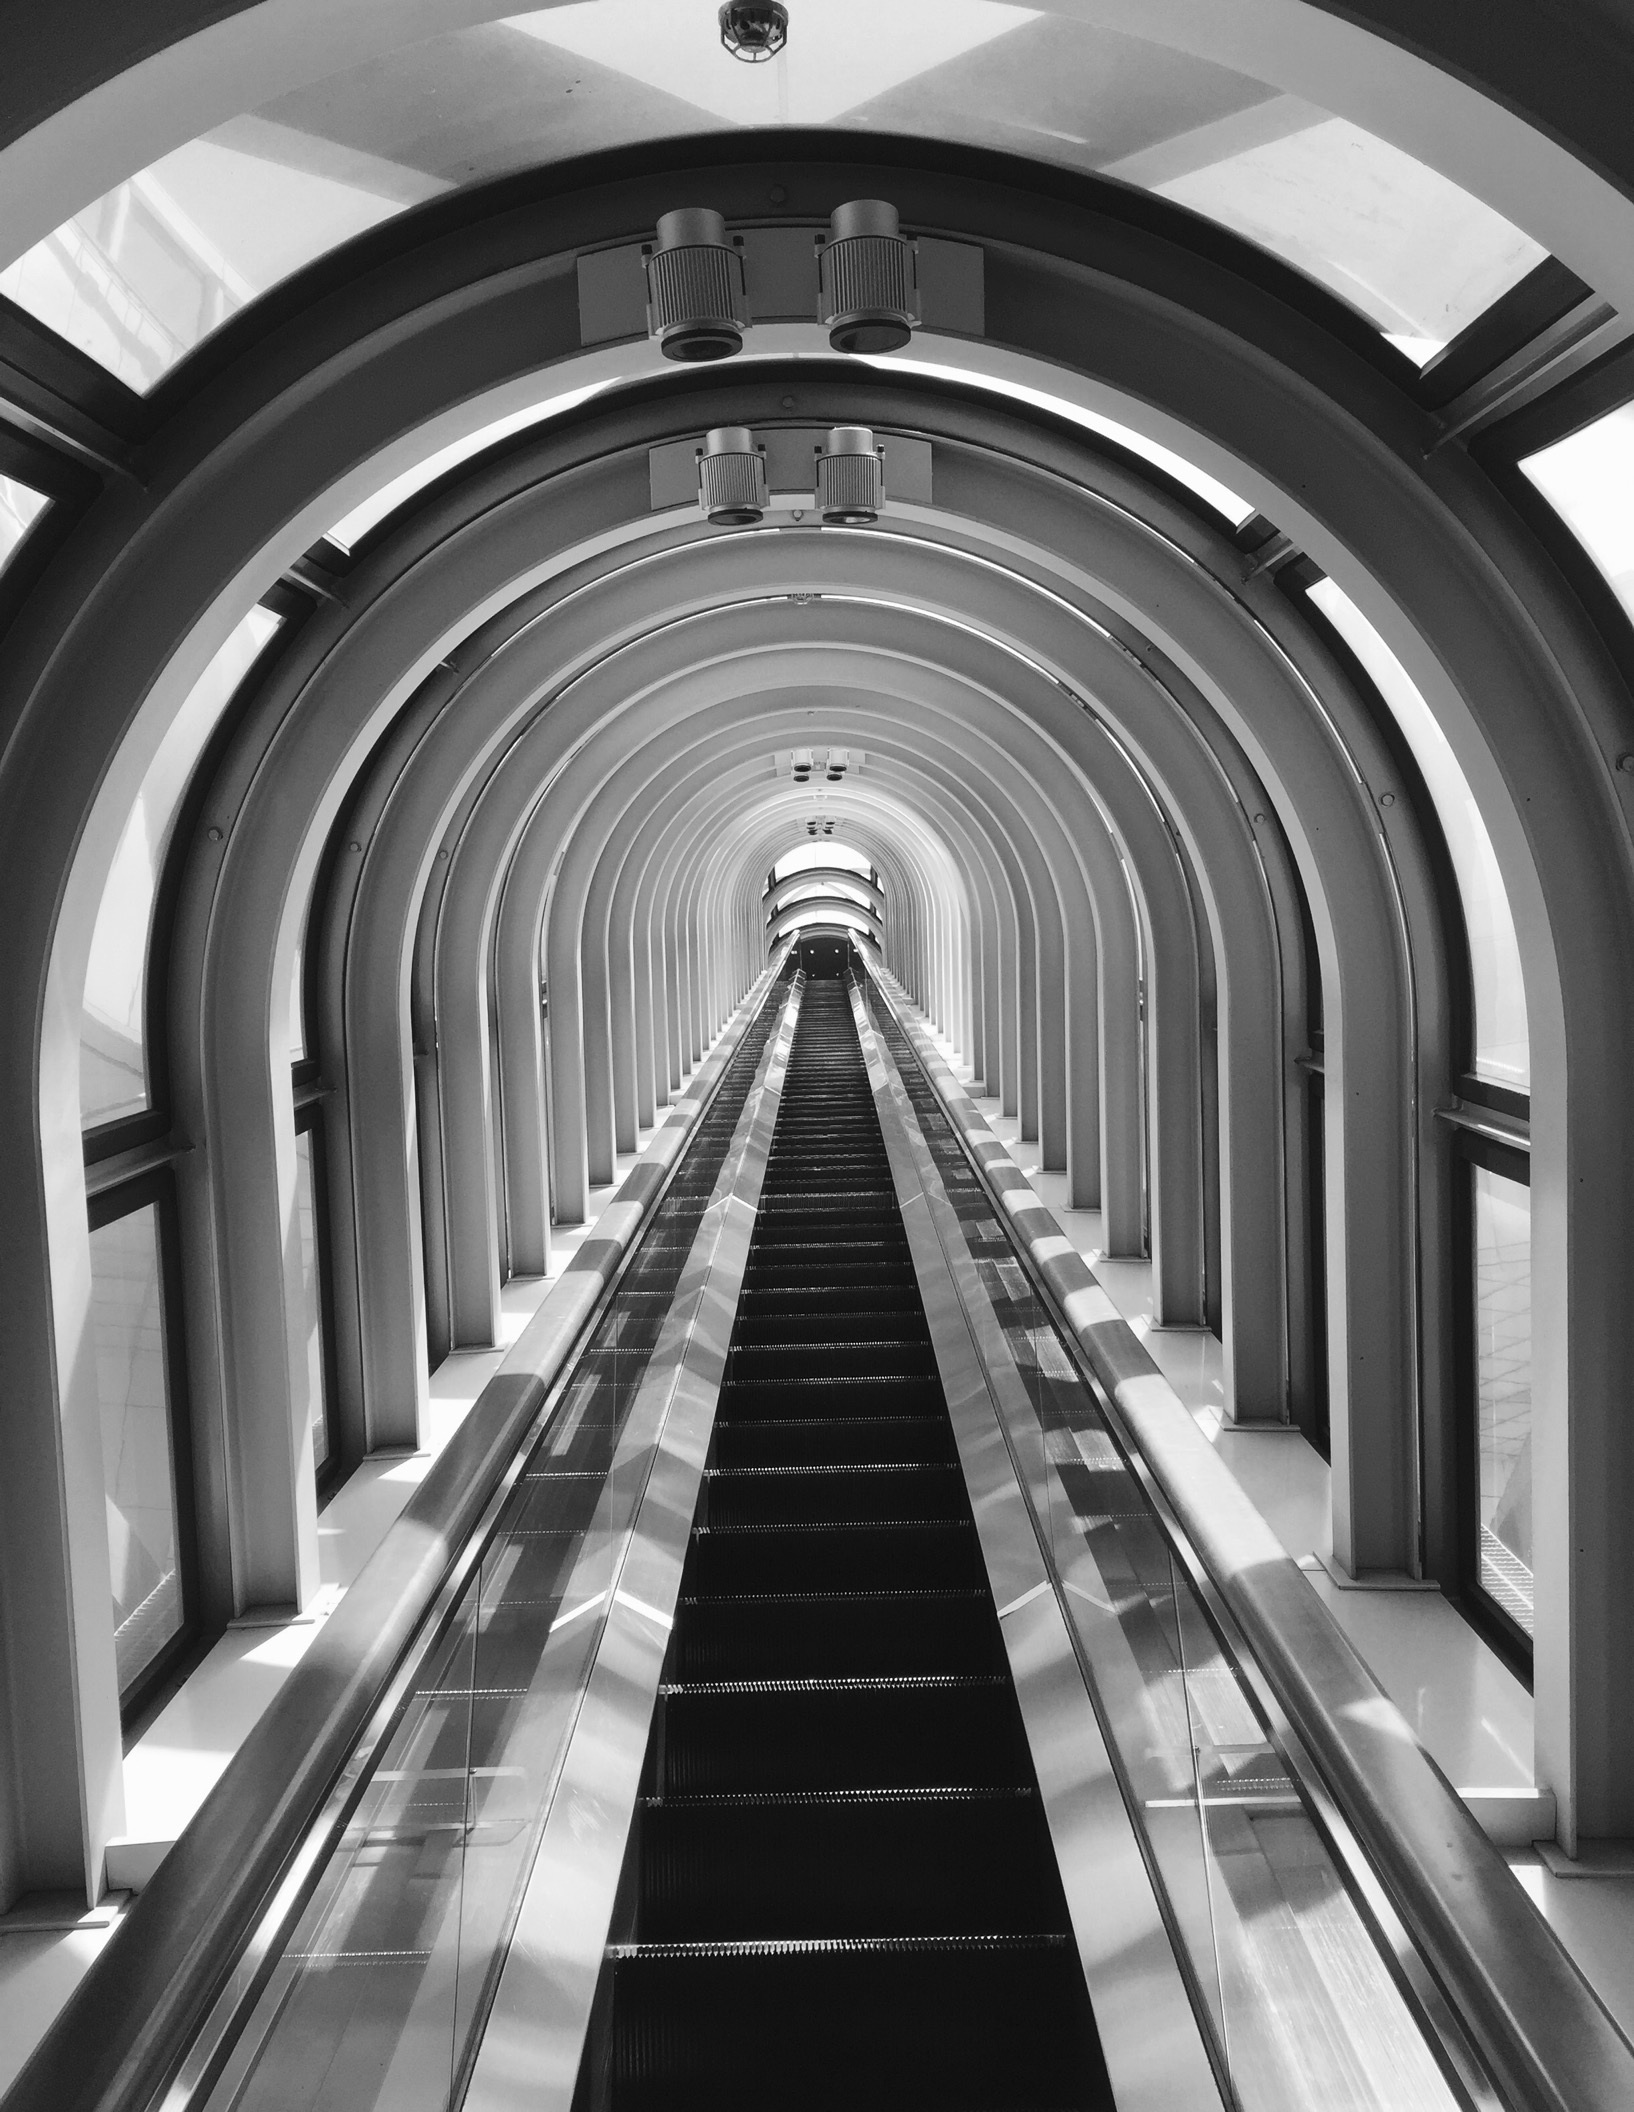
black and white, architecture, escalator, transport, arch, line, monochrome, public transport, metro station, symmetry, arcade, monochrome photography, metropolitan area